Vasily Bervi-Flerovsky

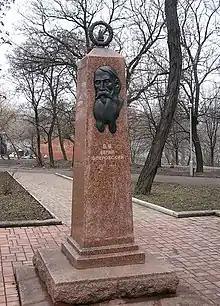
Monument to Vasily Bervi-Flerovsky in Donetsk

He died in Yuzovka in October 1918, where he came to his son Fyodor, who worked as a doctor, and lived there from 1897 to 1918. In Yuzovka, before his death, he wrote Critique of the Basic Ideas of Natural Science (1904) and A Brief Autobiography.